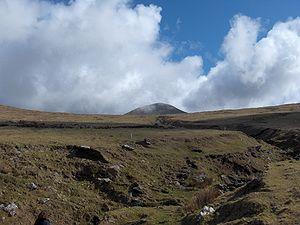
Le mont Brandon est une montagne située sur la péninsule de Dingle, dans le comté de Kerry, dans l'ouest de l'Irlande. Son altitude est de 952 mètres. Au pied de la montagne se trouve le petit village de Brandon.